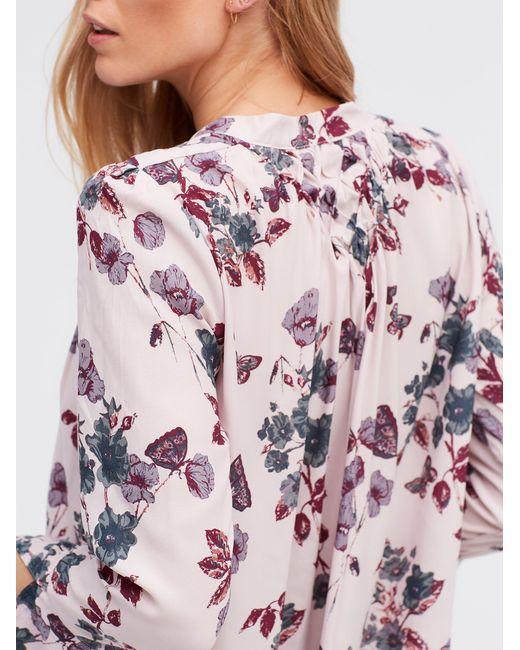
Wunderschöne Chiffonbluse mit Rundhalsausschnitt, langen Ärmeln und blumigen Prints für Damen